Second tower of the Plaza de la Virgen Blanca

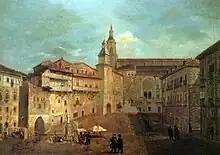
View of the Second Tower of the Plaza de la Virgen Blanca with its gateway. Mainly it was one of the then called Portals of Vitoria-Gasteiz. Drawing of 1855 by Juan Ángel Sáez.

Before 1650 this building was a city gate with a Gothic arc, after the 1650 reform had semicircular arches.